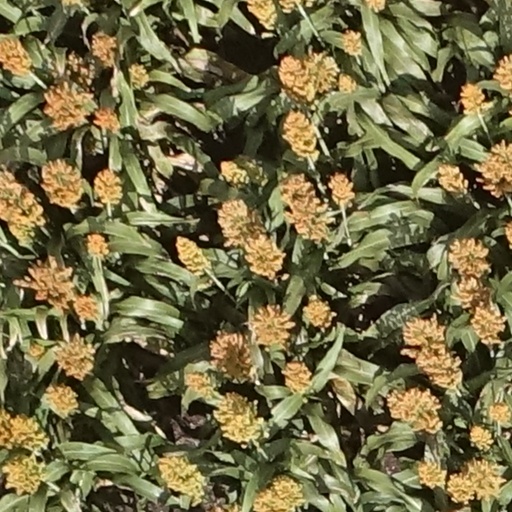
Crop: sorghum